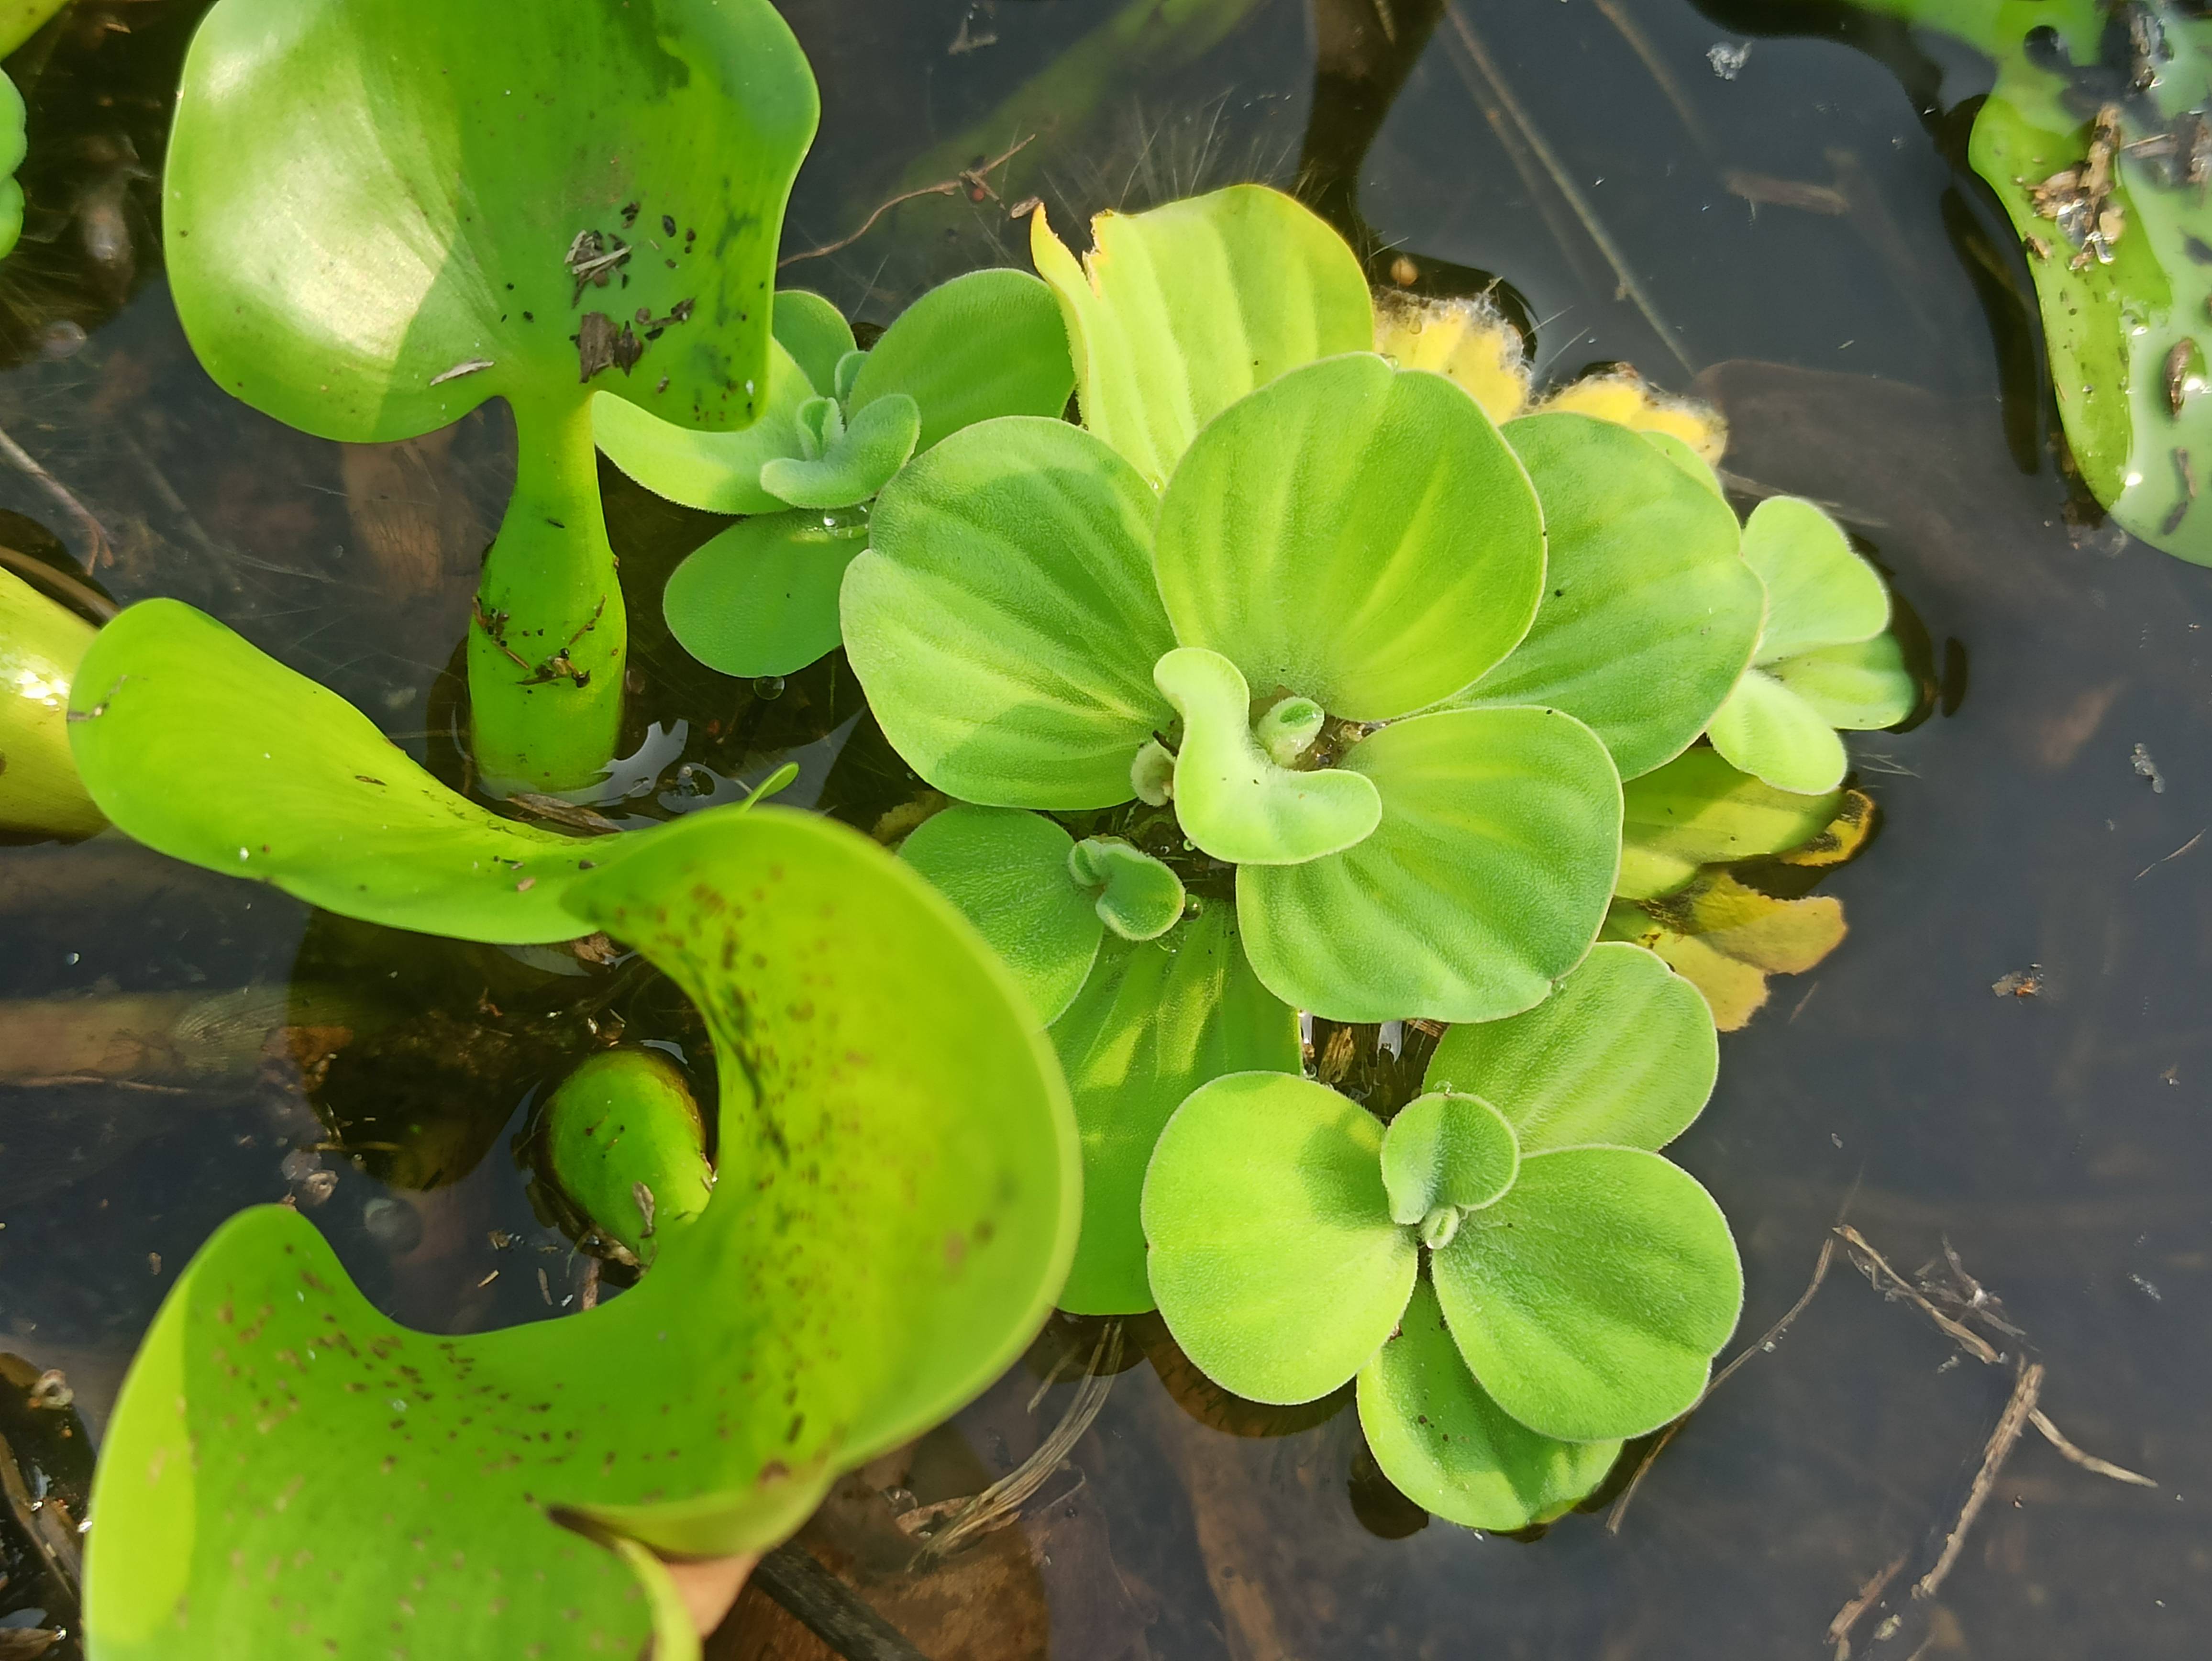
Species: Water Lettuce (Pistia stratiotes)